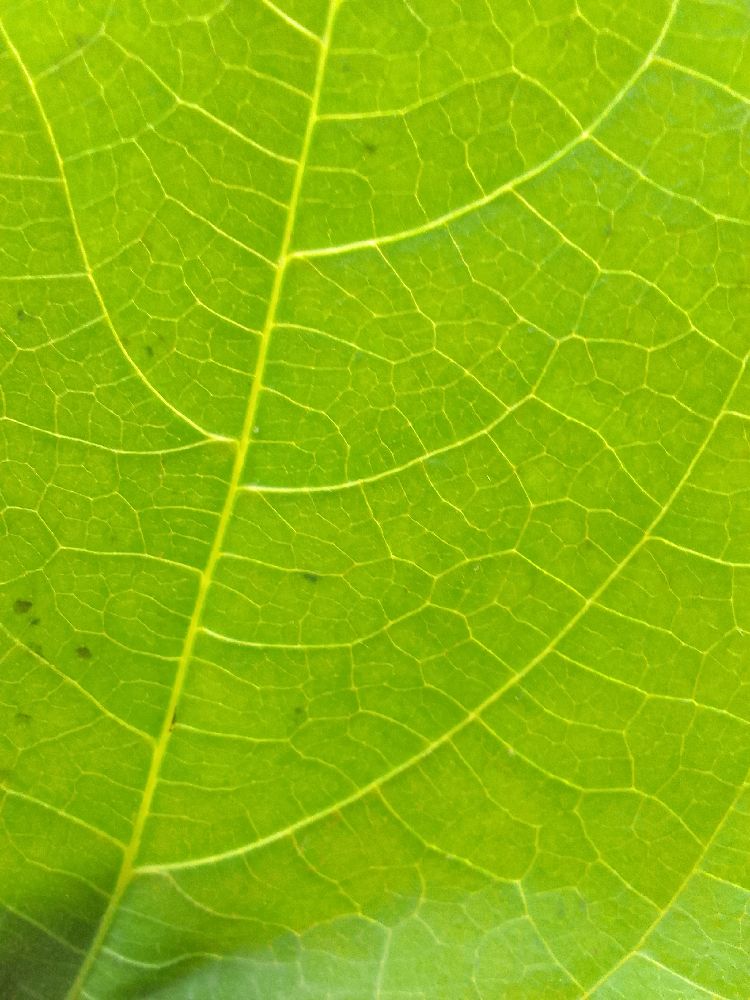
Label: healthy